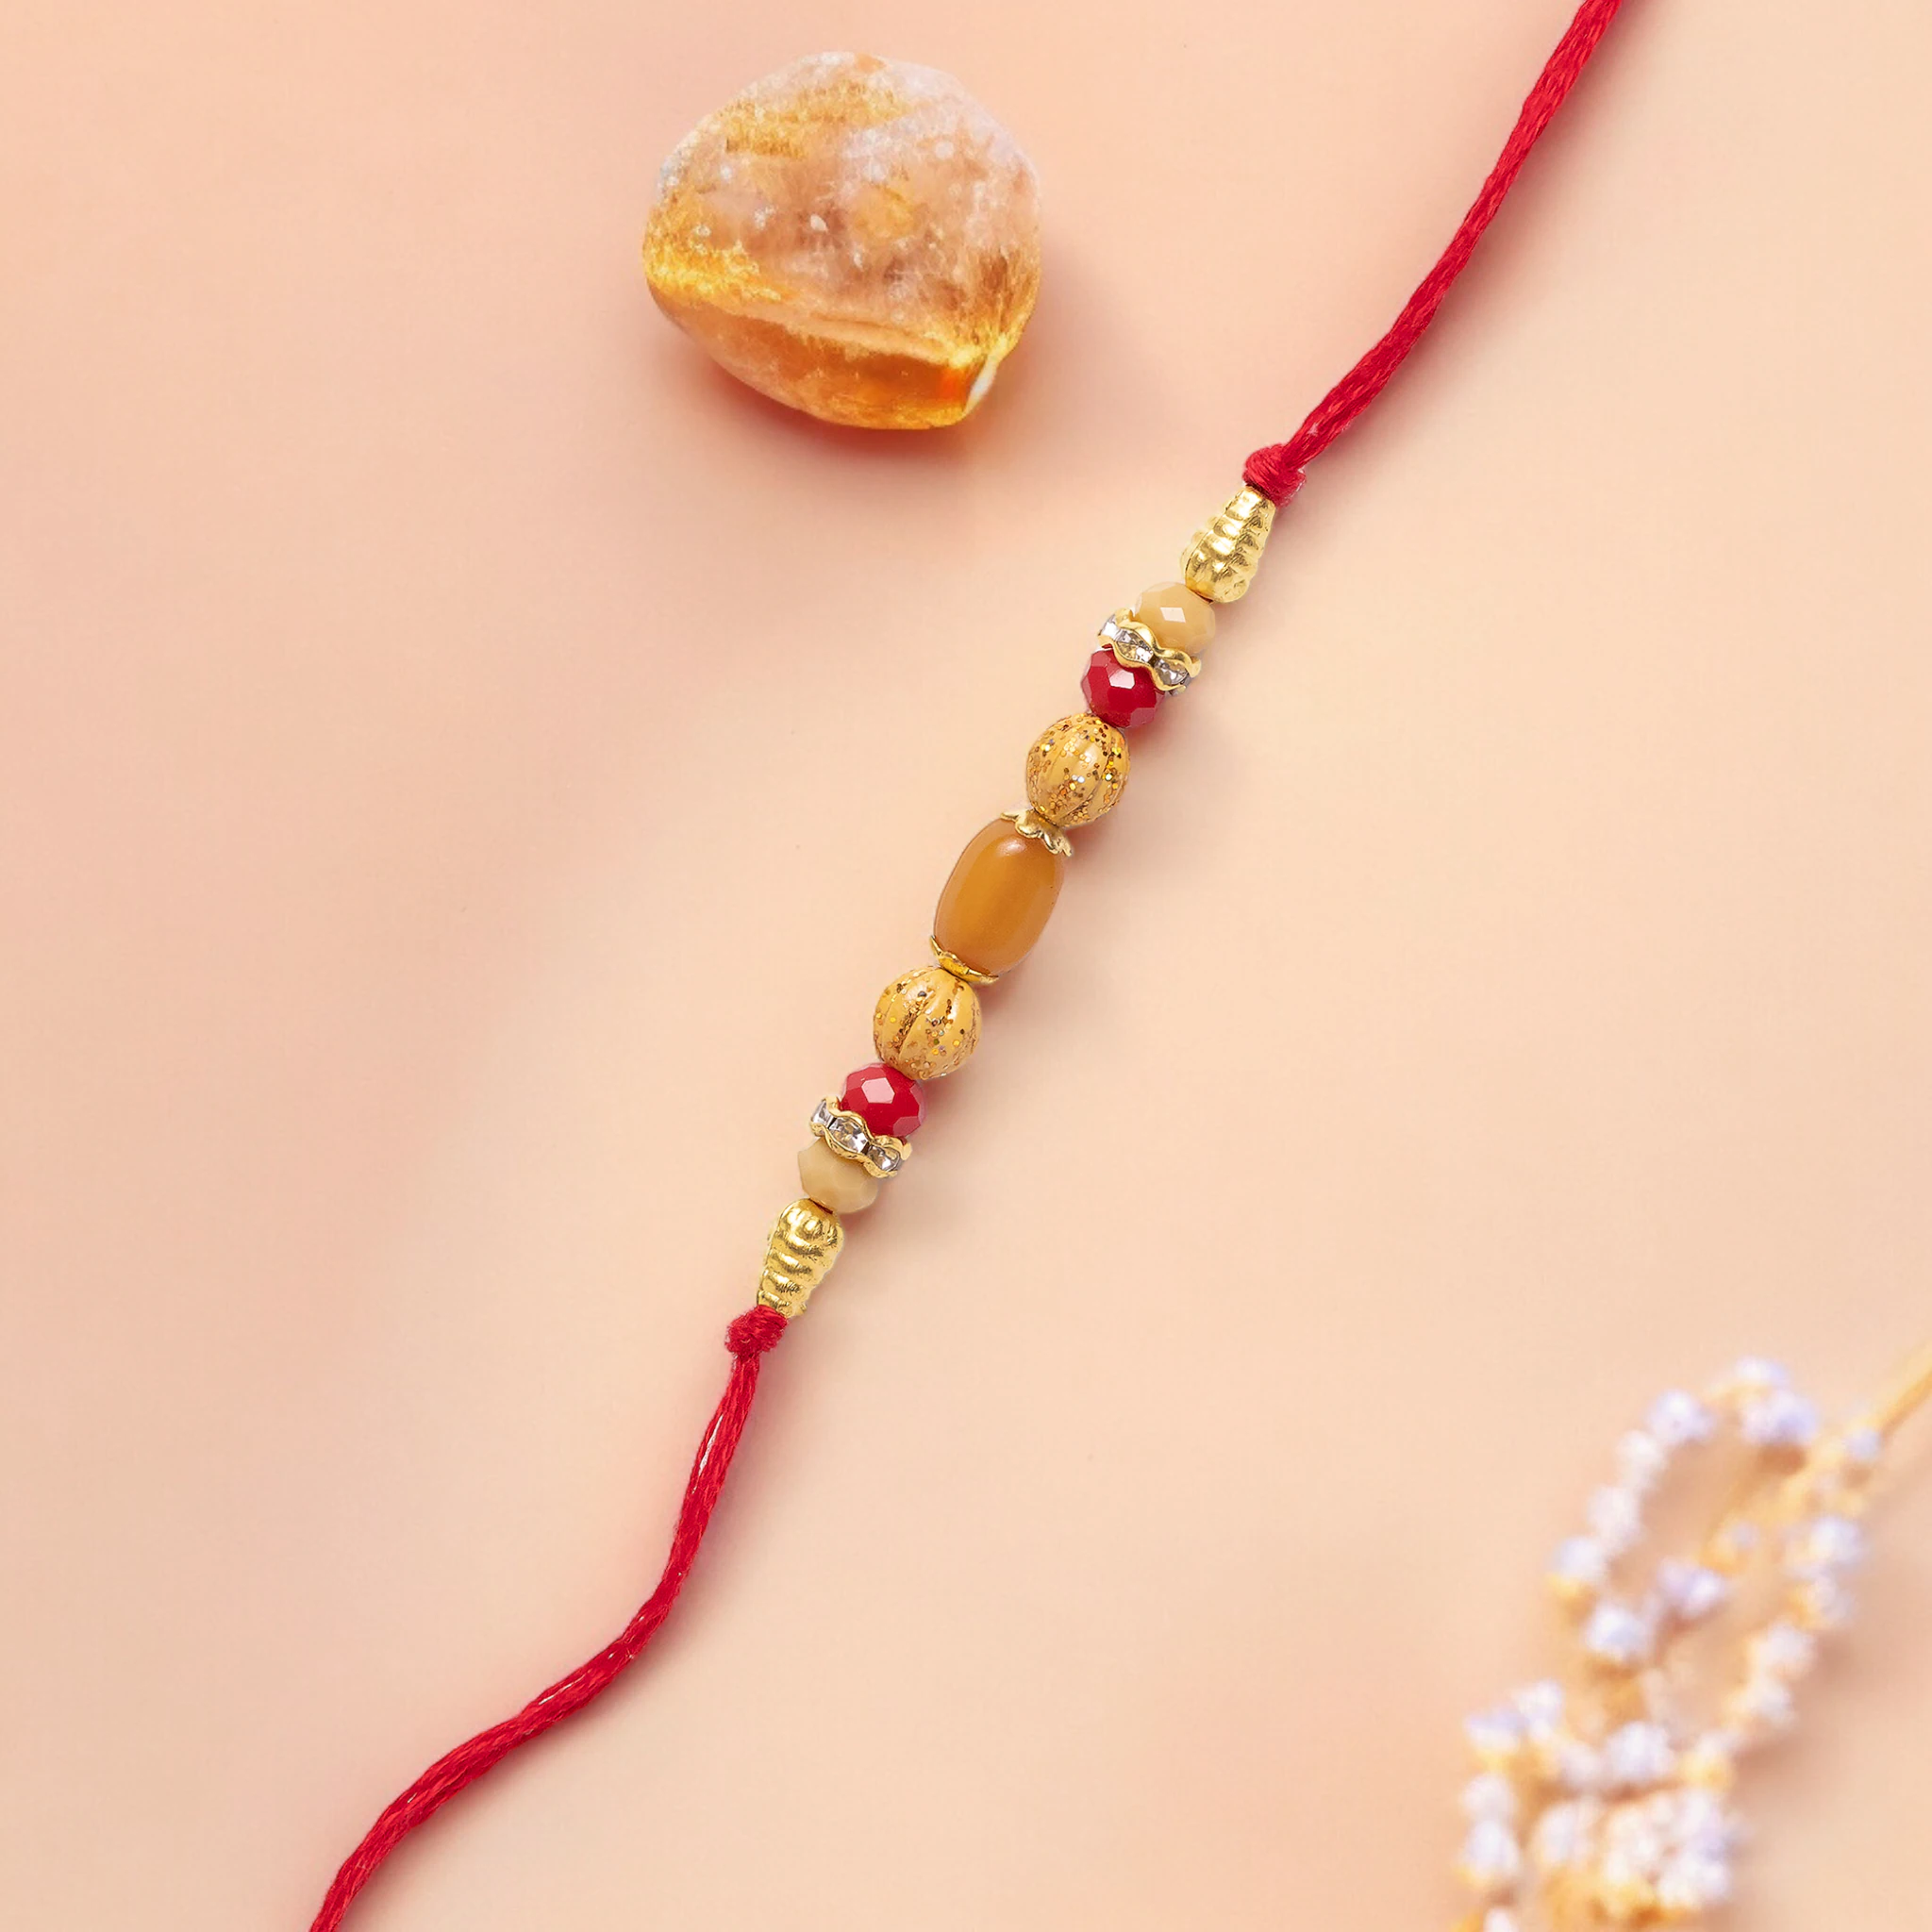
SIIMRON Style Wooden Moti for Brother with Best Wishes Premium Rakshabandhan Rakhis Pack of 03 With Free Greeting Card
Type: Rakhis
Brand: Simron
Price: Rs. 309
SIMRAN JEWELS Wooden Moti Design RAKHI UNIQUE LOOK: Our exclusive collection has lovely handcrafted Rakhi to complement the creative and unique look. MADE IN INDIA: All our products are manufactured in India and are exclusively crafted to adorn your persona. Designer rakhi - a touch of modernity into the traditional and sacred thread of rakhi. The rakhi thread is introduced for the celebration of the festival of rakhi that is also known as Raksha Bandhan. Rakhi is the festival of expressing feelings of love. Thus what can be better than expressing it to your loving brother by bringing a designer rakhi for him this year. Gift your brother this wonderful and fabulous looking rakhi this Raksha Bandhan and express your love in the most amazing way.
Features: Send Love to Your Brother via Our Store acknowledge your love for Your Brother by sending this beautiful RAKHI with a Promise that your bond with him will grow stronger with each passing moment,Vocal For Local | Made in India Handmade Rakhis - High Quality Material Used. The designer patterns in the aesthetic style with shimmering glimpse highlights the true beauty of this traditional thread,Special Rakhi For The very special occasion to celebrate the undying bond of love between a brother and a sister
Included: 3N Rakhi 1N Kumkum & Chawal,1N Rakhi Card